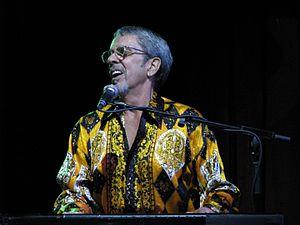
Bobby Whitlock est un musicien de rock né le 18 mars 1948 à Memphis, Tennessee, principalement connu comme membre de Derek and the Dominos.